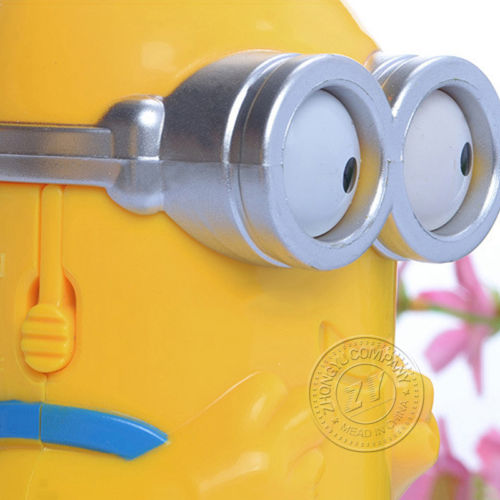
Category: fan